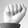
ASL letter: A